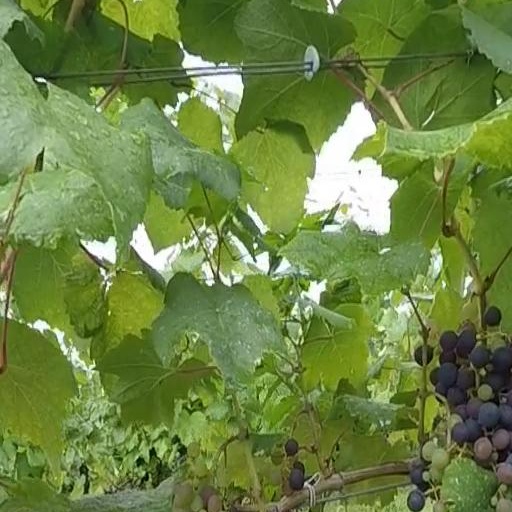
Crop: grape